History of Indigenous Australians

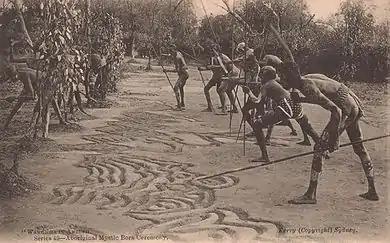
Aboriginal Bora ceremony (early 20th century)

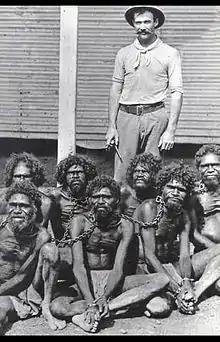
Aboriginals in chains at Wyndham prison, 1902.

The British settlement was initially planned to be a self-sufficient penal colony based on agriculture. Karskens argues that conflict broke out between the settlers and the traditional owners of the land because of the settlers' assumptions about the superiority of British civilisation and their entitlement to land which they had "improved" through building and cultivation.